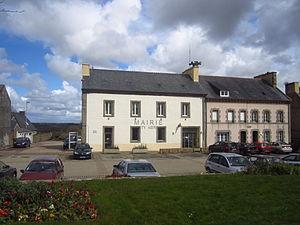
Mairie de Plouguin, Finistère
Plouguin [plugɛ̃] est une commune du département du Finistère, dans la région Bretagne, en France.